Henk Ovink

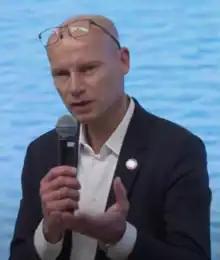
Speaking at the World Economic Forum's Annual Meeting of the New Champions 2023

Henk Ovink (born 8 November 1967, in Doetinchem, Netherlands) is a Dutch water advocate and flood expert. From March 2015 until August 2023, he served as special envoy for International Water Affairs appointed by the Cabinet of the Netherlands. He was succeeded by Meike van Ginneken.